Soma Orlai Petrich

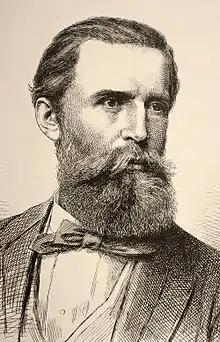
Portrait in 1878

Soma Orlai Petrich, aka Soma Orlay-Petrich (October 22, 1822, Mezőberény - June 5, 1880, Budapest) was a Hungarian painter famous for his historical paintings and portraits.